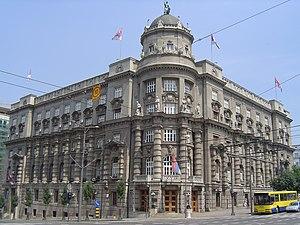
Savski venac est une municipalité de Serbie. Elle figure parmi les 17 municipalités constituant la Ville de Belgrade et elle fait partie des 10 municipalités urbaines qui composent la ville de Belgrade intra muros. Au recensement de 2011, elle comptait 38 660 habitants.
La politique en Serbie se déroule dans le cadre d'une république démocratique représentative parlementaire, où le chef de l'État est le président de la République et le chef du gouvernement est le président du gouvernement. Le pouvoir exécutif est exercé par le gouvernement. Le pouvoir législatif est exercé conjointement par le gouvernement et par l'Assemblée nationale de la République de Serbie. Le pouvoir judiciaire est indépendant du pouvoir exécutif et du pouvoir législatif.
Ivica Tončev est une personnalité politique serbe.
L'architecture de Belgrade présente des constructions très variées, du quartier de Zemun, qui, longtemps sous domination autrichienne, offre l'aspect typique d'une ville d'Europe centrale, jusqu'à l'architecture la plus moderniste, telle qu'on peut la trouver à Novi Beograd. Si la forteresse de Belgrade abrite les édifices les plus anciens de la capitale, en raison des nombreuses destructions que la ville a connues, les bâtiments les plus anciens du centre remontent pour la plupart au XIXᵉ siècle et au XXᵉ siècle.
Nikolaï Petrovitch Krasnov, né le 22 octobre 1864 à Khomoutovo, près de Moscou et mort le 8 décembre 1939 à Belgrade, est un architecte russe important de son époque par ses créations, tant dans le domaine de l'architecture et de l'urbanisme que dans la décoration d'intérieur et les arts appliqués. Après la révolution, il a émigré en Serbie où il a beaucoup travaillé et, notamment à Belgrade. Il représente alors l'historicisme académique serbe dans l'entre-deux-guerres.